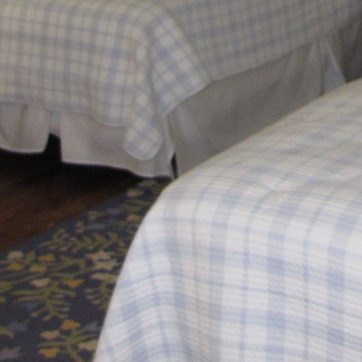
Material: carpet